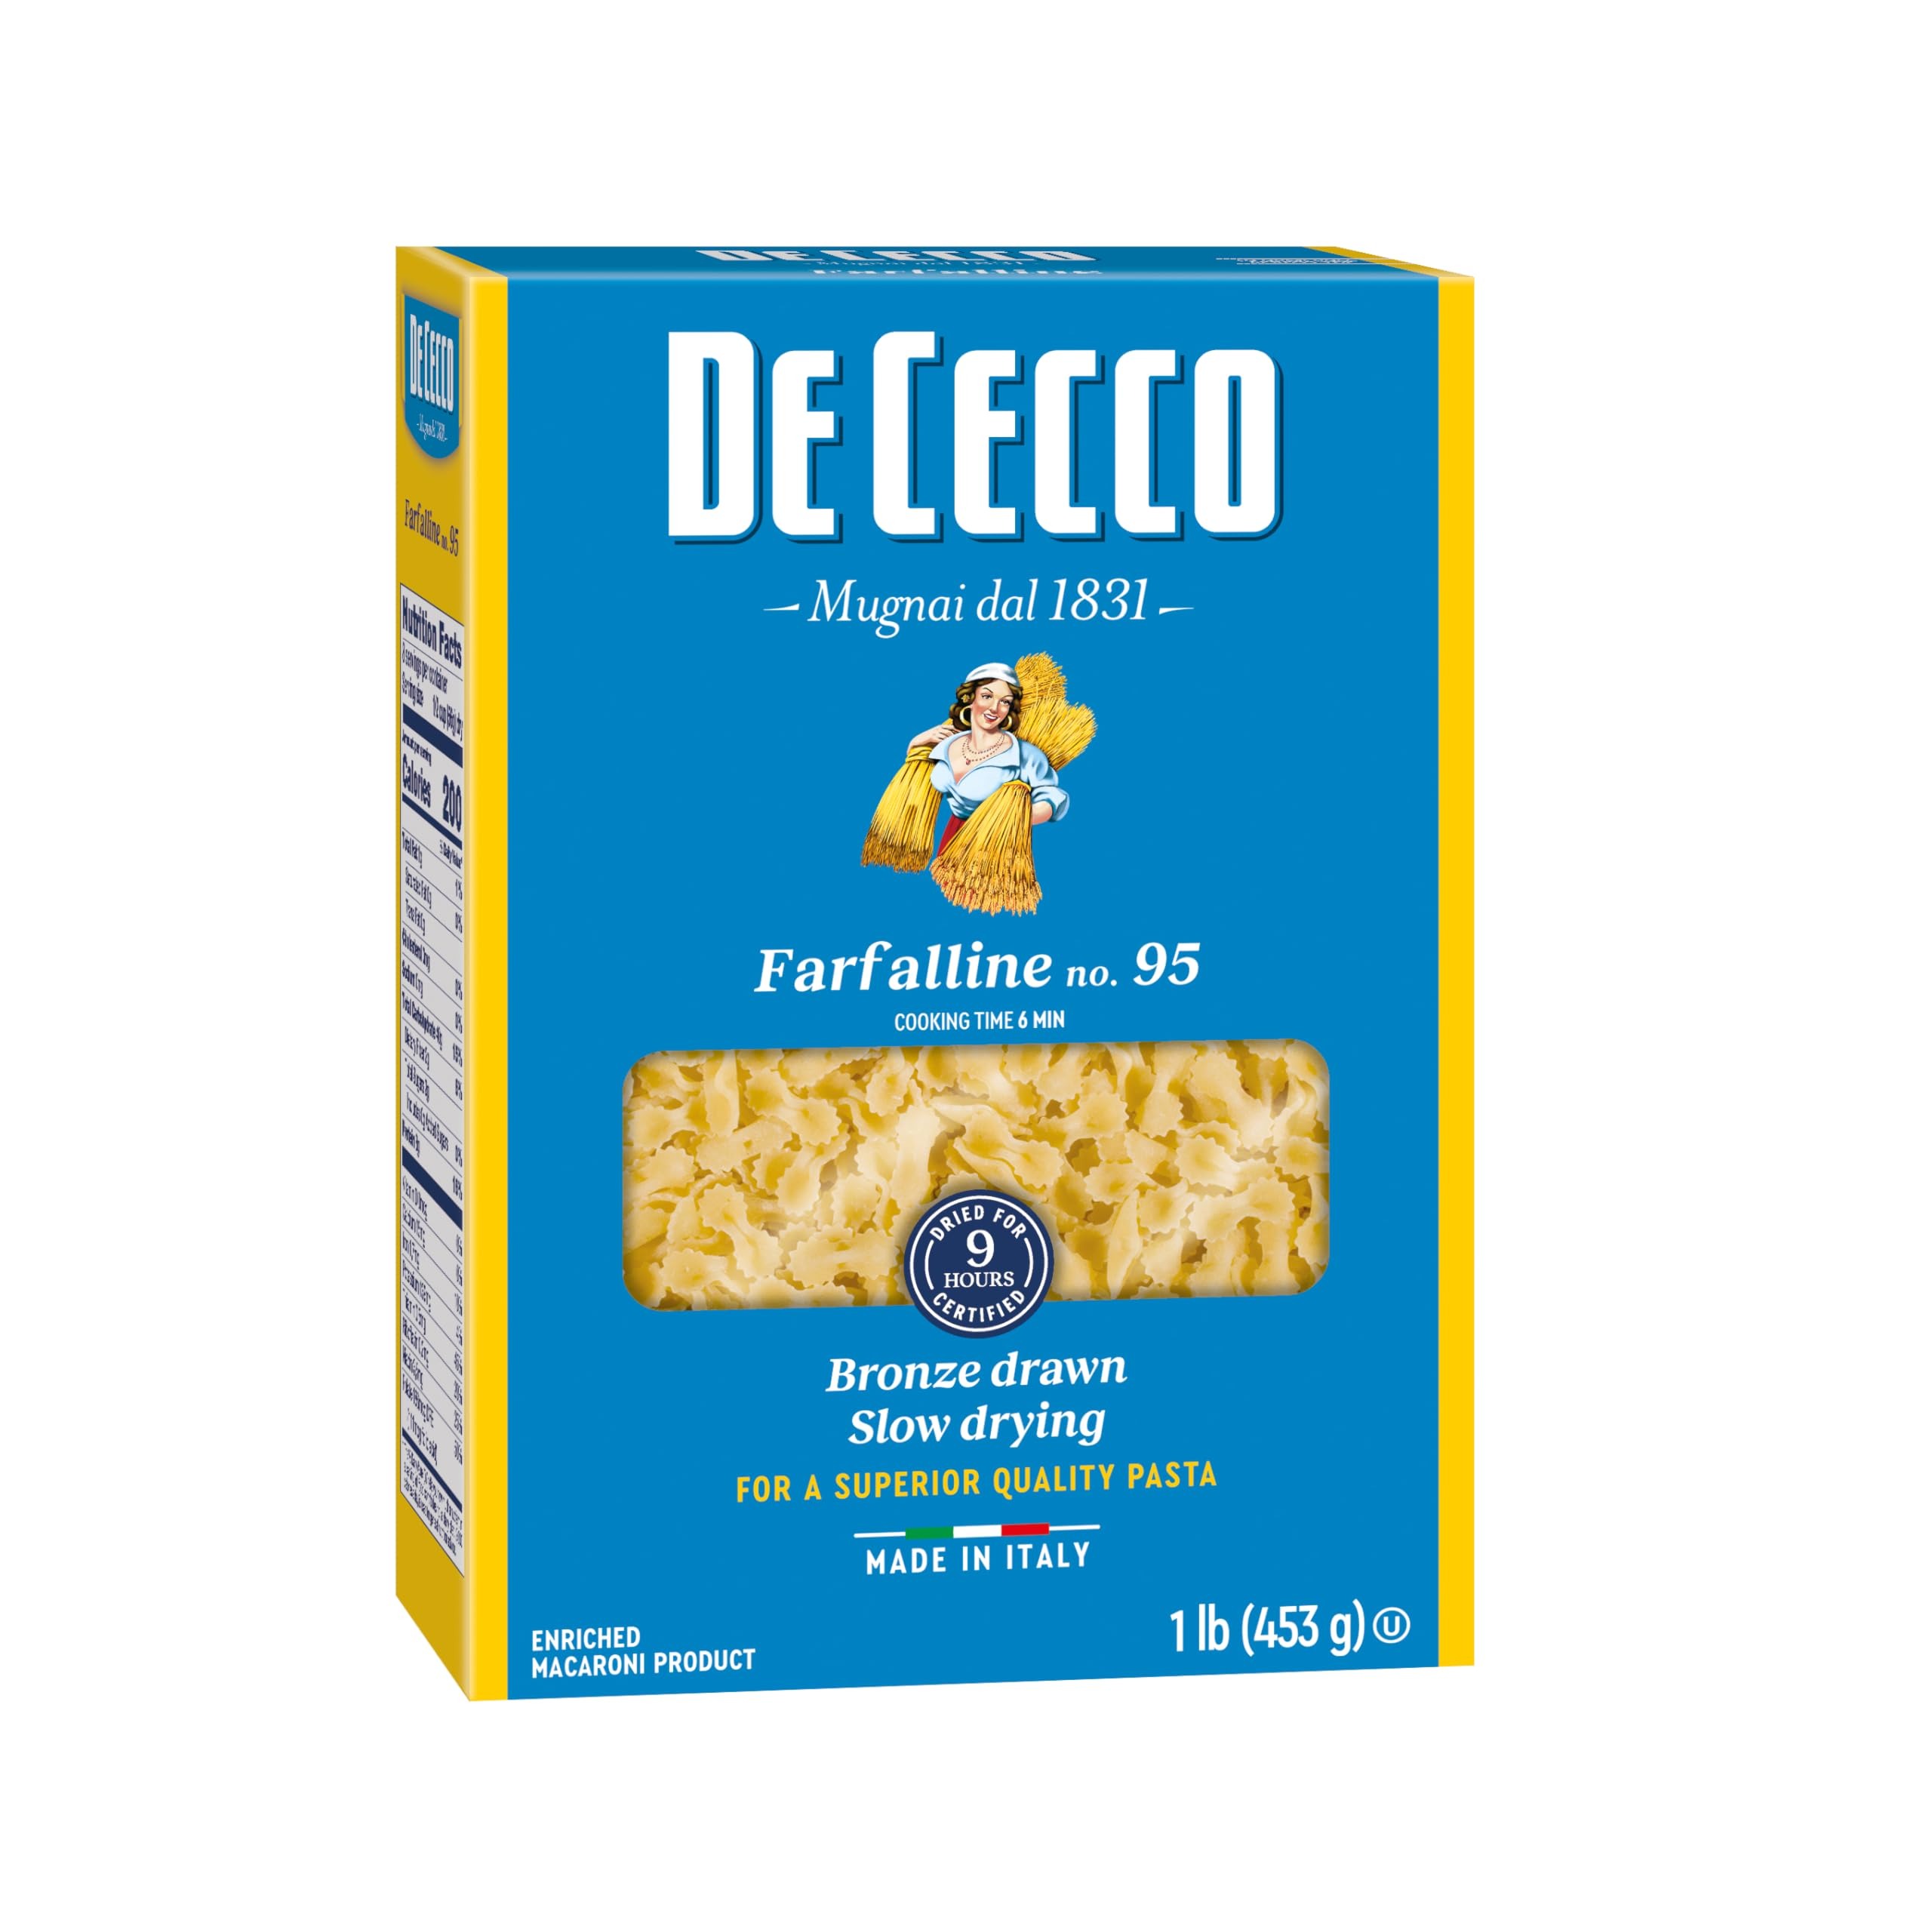
Item Name: De Cecco Pasta No.95 Made in Italy High in Proteing & Iron Bronze die, Farfalline, 16 Ounce (Pack of 5)
Bullet Point 1: Contains 5-16 oz boxes
Bullet Point 2: 100% Durum Wheat Semolina
Bullet Point 3: Made in Italy
Bullet Point 4: Cooking time: 6 min
Bullet Point 5: Shaped through Bronze Dies to create a rough surface to better retain sauce
Bullet Point 6: Slowly Dried at low Temperature to Preserve Nutritional Properties. GMO Free. Kosher.
Value: 80.0
Unit: Ounce

Price: 2.99